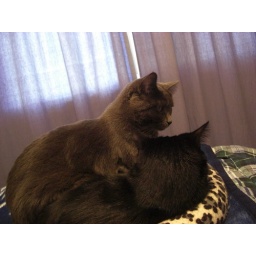
Coming to rest in the cat bed